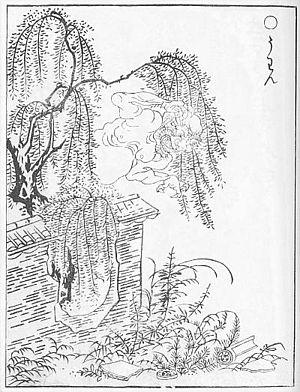
Gazu hyakki yagyō est le premier album de l'artiste japonais Toriyama Sekien, de la célèbre série Gazu Hyakki Yagyō e-hon, publié en 1776. Ces albums sont des bestiaires surnaturels, collections de fantômes, d'esprits, d'apparitions et de monstres dont beaucoup proviennent de la littérature, du folklore et d'autres arts japonais. Ces œuvres ont exercé une profonde influence sur l'imagerie yōkai ultérieure au Japon. Les différentes créatures sont ainsi décrites et représentées :